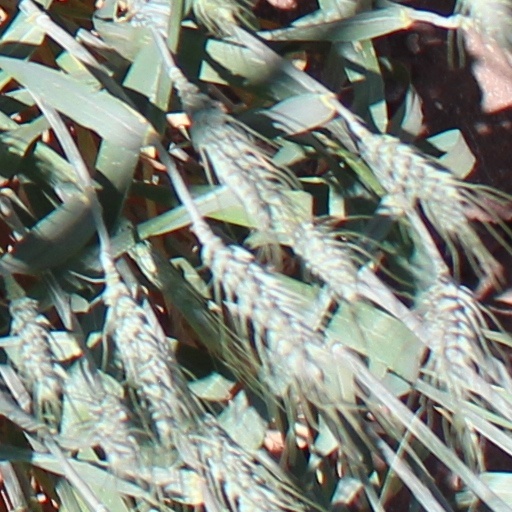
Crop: wheat